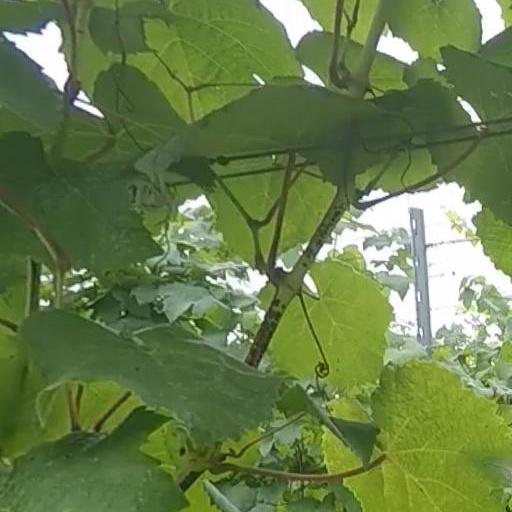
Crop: grape